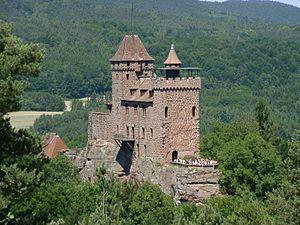
Le chevalier Hans von Trotha, et appelé dans le langage populaire « Hans Trott », est maréchal des princes électeurs de Palatinat.